John Cotton (minister)

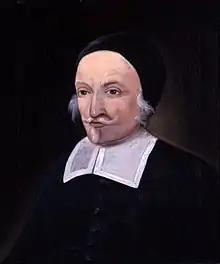
A painting of a man with a white moustache and small beard. He is wearing a skull cap and the bib of a colonial-era minister.

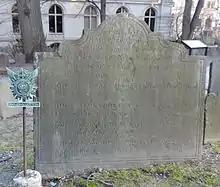
Cenotaph for Cotton and others in King's Chapel Burying Ground, Boston

Anne Hutchinson was brought before the clergy and congregation at the Boston meeting house on 15 March 1638. A list of numerous theological errors was presented, four of which were addressed during a nine-hour session. Then Cotton was put in the uncomfortable position of delivering an admonition to his admirer. He said, "I would speake it to Gods Glory [that] you have bine an Instrument of doing some good amongst us ... he hath given you a sharp apprehension, a ready utterance and abilitie to exprese yourselfe in the Cause of God."